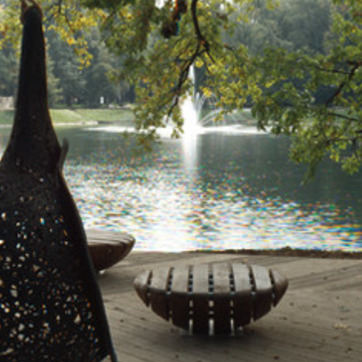
Material: water